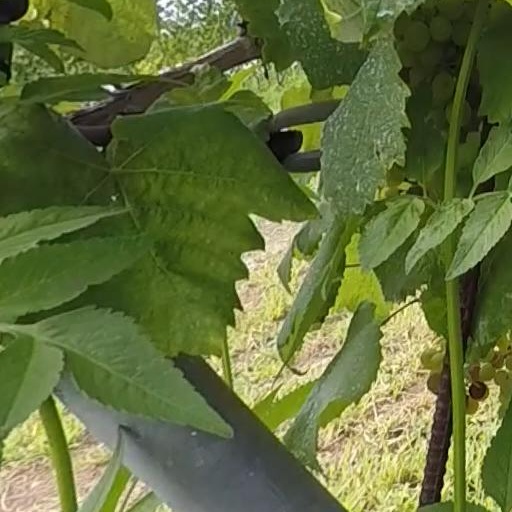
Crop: grape